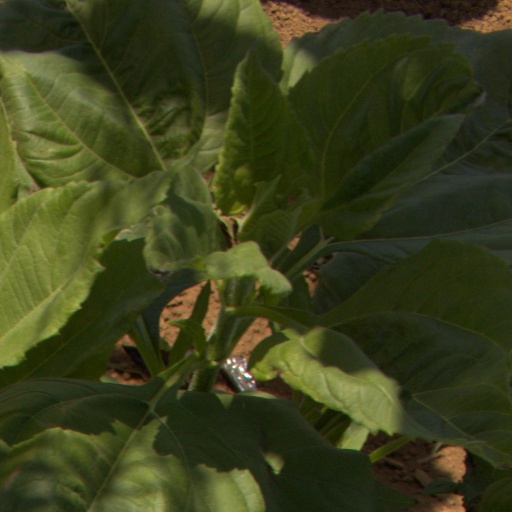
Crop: Jerusalem artichoke